Henry Farmer-Atkinson

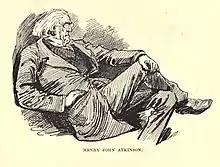
Caricature of Henry John Atkinson MP (circa 1890), by Harry Furniss.

Henry John Atkinson, later Henry John Farmer-Atkinson JP, MP, (1828 – 1913) was an English Conservative Party politician and shipowner.